Transportation in Lycoming County, Pennsylvania

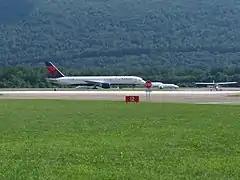
A Delta Air Lines Boeing 757 at Williamsport Regional Airport, the airport is the areas main travel hub

Transportation in Lycoming County, Pennsylvania has a long and varied history. The area was settled in the mid 1700s. Transportation was mostly using the Susquehanna River and railroad as Williamsport was a travel hub or center for Central Pennsylvania.